ER2 electric trainset

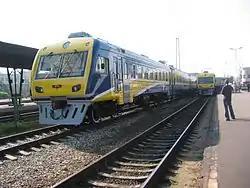
Refurbished ER2T in the Riga Central Station

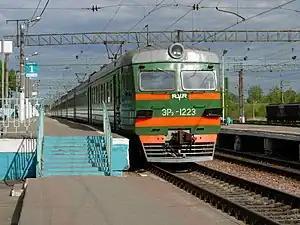
ER2-1223 in 2009 at Volokolamsk.

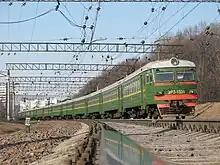
ER2-1334. 12-car formation is primary train scheme for Moscow oblast in 1980-s - 2010-s

Motor and trailer cars feature two double-axed bogies with two-section amortizer suspensions. The body is supported on beam over the amortizers, equipped by rubber dowel, through edge sliders; while ____ serves only for transmitting horizontal forces. The beam over the amortizer is supported on four cylindrical springs (2 sections per each). they are installed on ____, and suspended ______ to bogie's frame. ... The static deformation of motor car suspension is . Such bogies are in use since ER2-514 trainset (1965). Bogie frames feature stamped & welded construction; they are H-shaped. They consist of four beams. They are 2 longitudinal, 2 transverse, and 4 ____ beams. Bogie frames are connected with the beam over the amortizer, using hydraulic amortizers, which balance the oscillations above the amortizers.